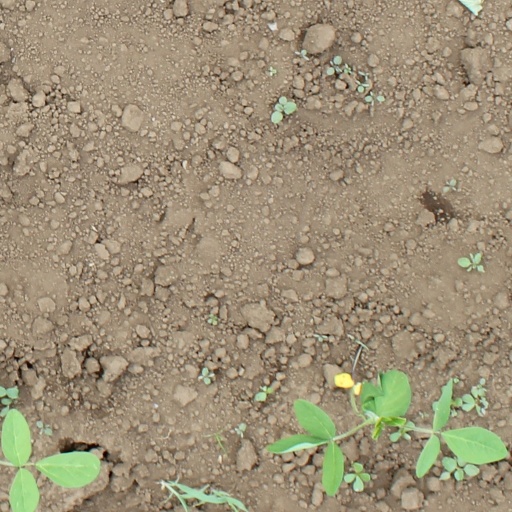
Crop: soybean